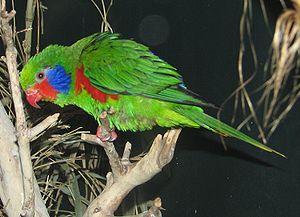
Le Lori coquet est une espèce d'oiseaux de la famille des Psittacidae.